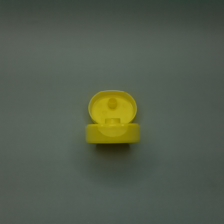
Color: yellow/gold
Cap type: flip-top cap